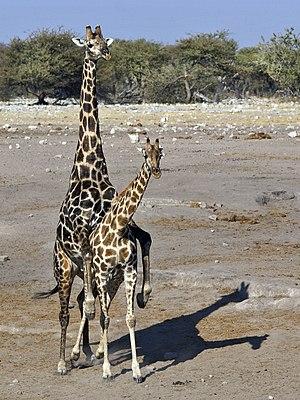
Deux Girafes s'accouplant. Point d'eau de Chudop, Etosha, Namibie
La Girafe est une espèce de mammifères ongulés artiodactyles, du groupe des ruminants, vivant dans les savanes africaines et répandue du Tchad jusqu'en Afrique du Sud. Son nom commun vient de l'arabe زرافة, zarāfah, mais l'animal fut anciennement appelé camélopard, du latin camelopardus, contraction de camelus en raison du long cou et de pardus en raison des taches recouvrant son corps. Après des millions d'années d'évolution, la girafe a acquis une anatomie unique avec un cou particulièrement allongé qui lui permet notamment de brouter haut dans les arbres.